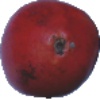
Label: images